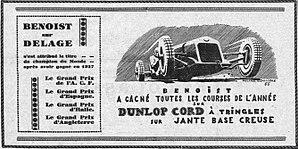
Robert Benoist et Delage, en 1927.
Marcel Charles Benoist, dit Robert Benoist, né le 20 mars 1895 à Auffargis et mort le 10 septembre 1944 à Buchenwald, est un pilote automobile et résistant français.
Delage est une marque automobile française, fondée en 1905 par Louis Delâge à Levallois-Perret, rachetée par Delahaye en 1935 et disparue en 1953.
Le sport automobile français entre dans la légende en créant la première compétition automobile de l'histoire avec l'épreuve Paris-Rouen le 22 juillet 1894. Le premier prix est partagé entre Panhard & Levassor et les fils de Peugeot frères.
La saison de Grands Prix automobiles 1927 est la troisième saison du Championnat du monde des manufacturiers organisé par l'Association Internationale des Automobile Clubs Reconnus. Cette année, le championnat est remporté par le constructeur français Delage.